Alessandra Vieira

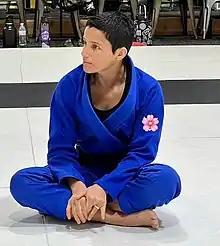
Vieira in May 2022

Alessandra "Leka" Vieira (born March 14, 1976) is a submission grappler and a 6th degree Brazilian jiu-jitsu practitioner and coach. Widely regarded as one of the pioneers of women's Brazilian jiu-jitsu, she became in 1999 the first-ever female black belt World champion.